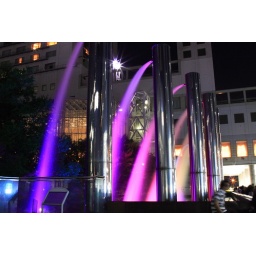
osaka fontana umeda sky building by night